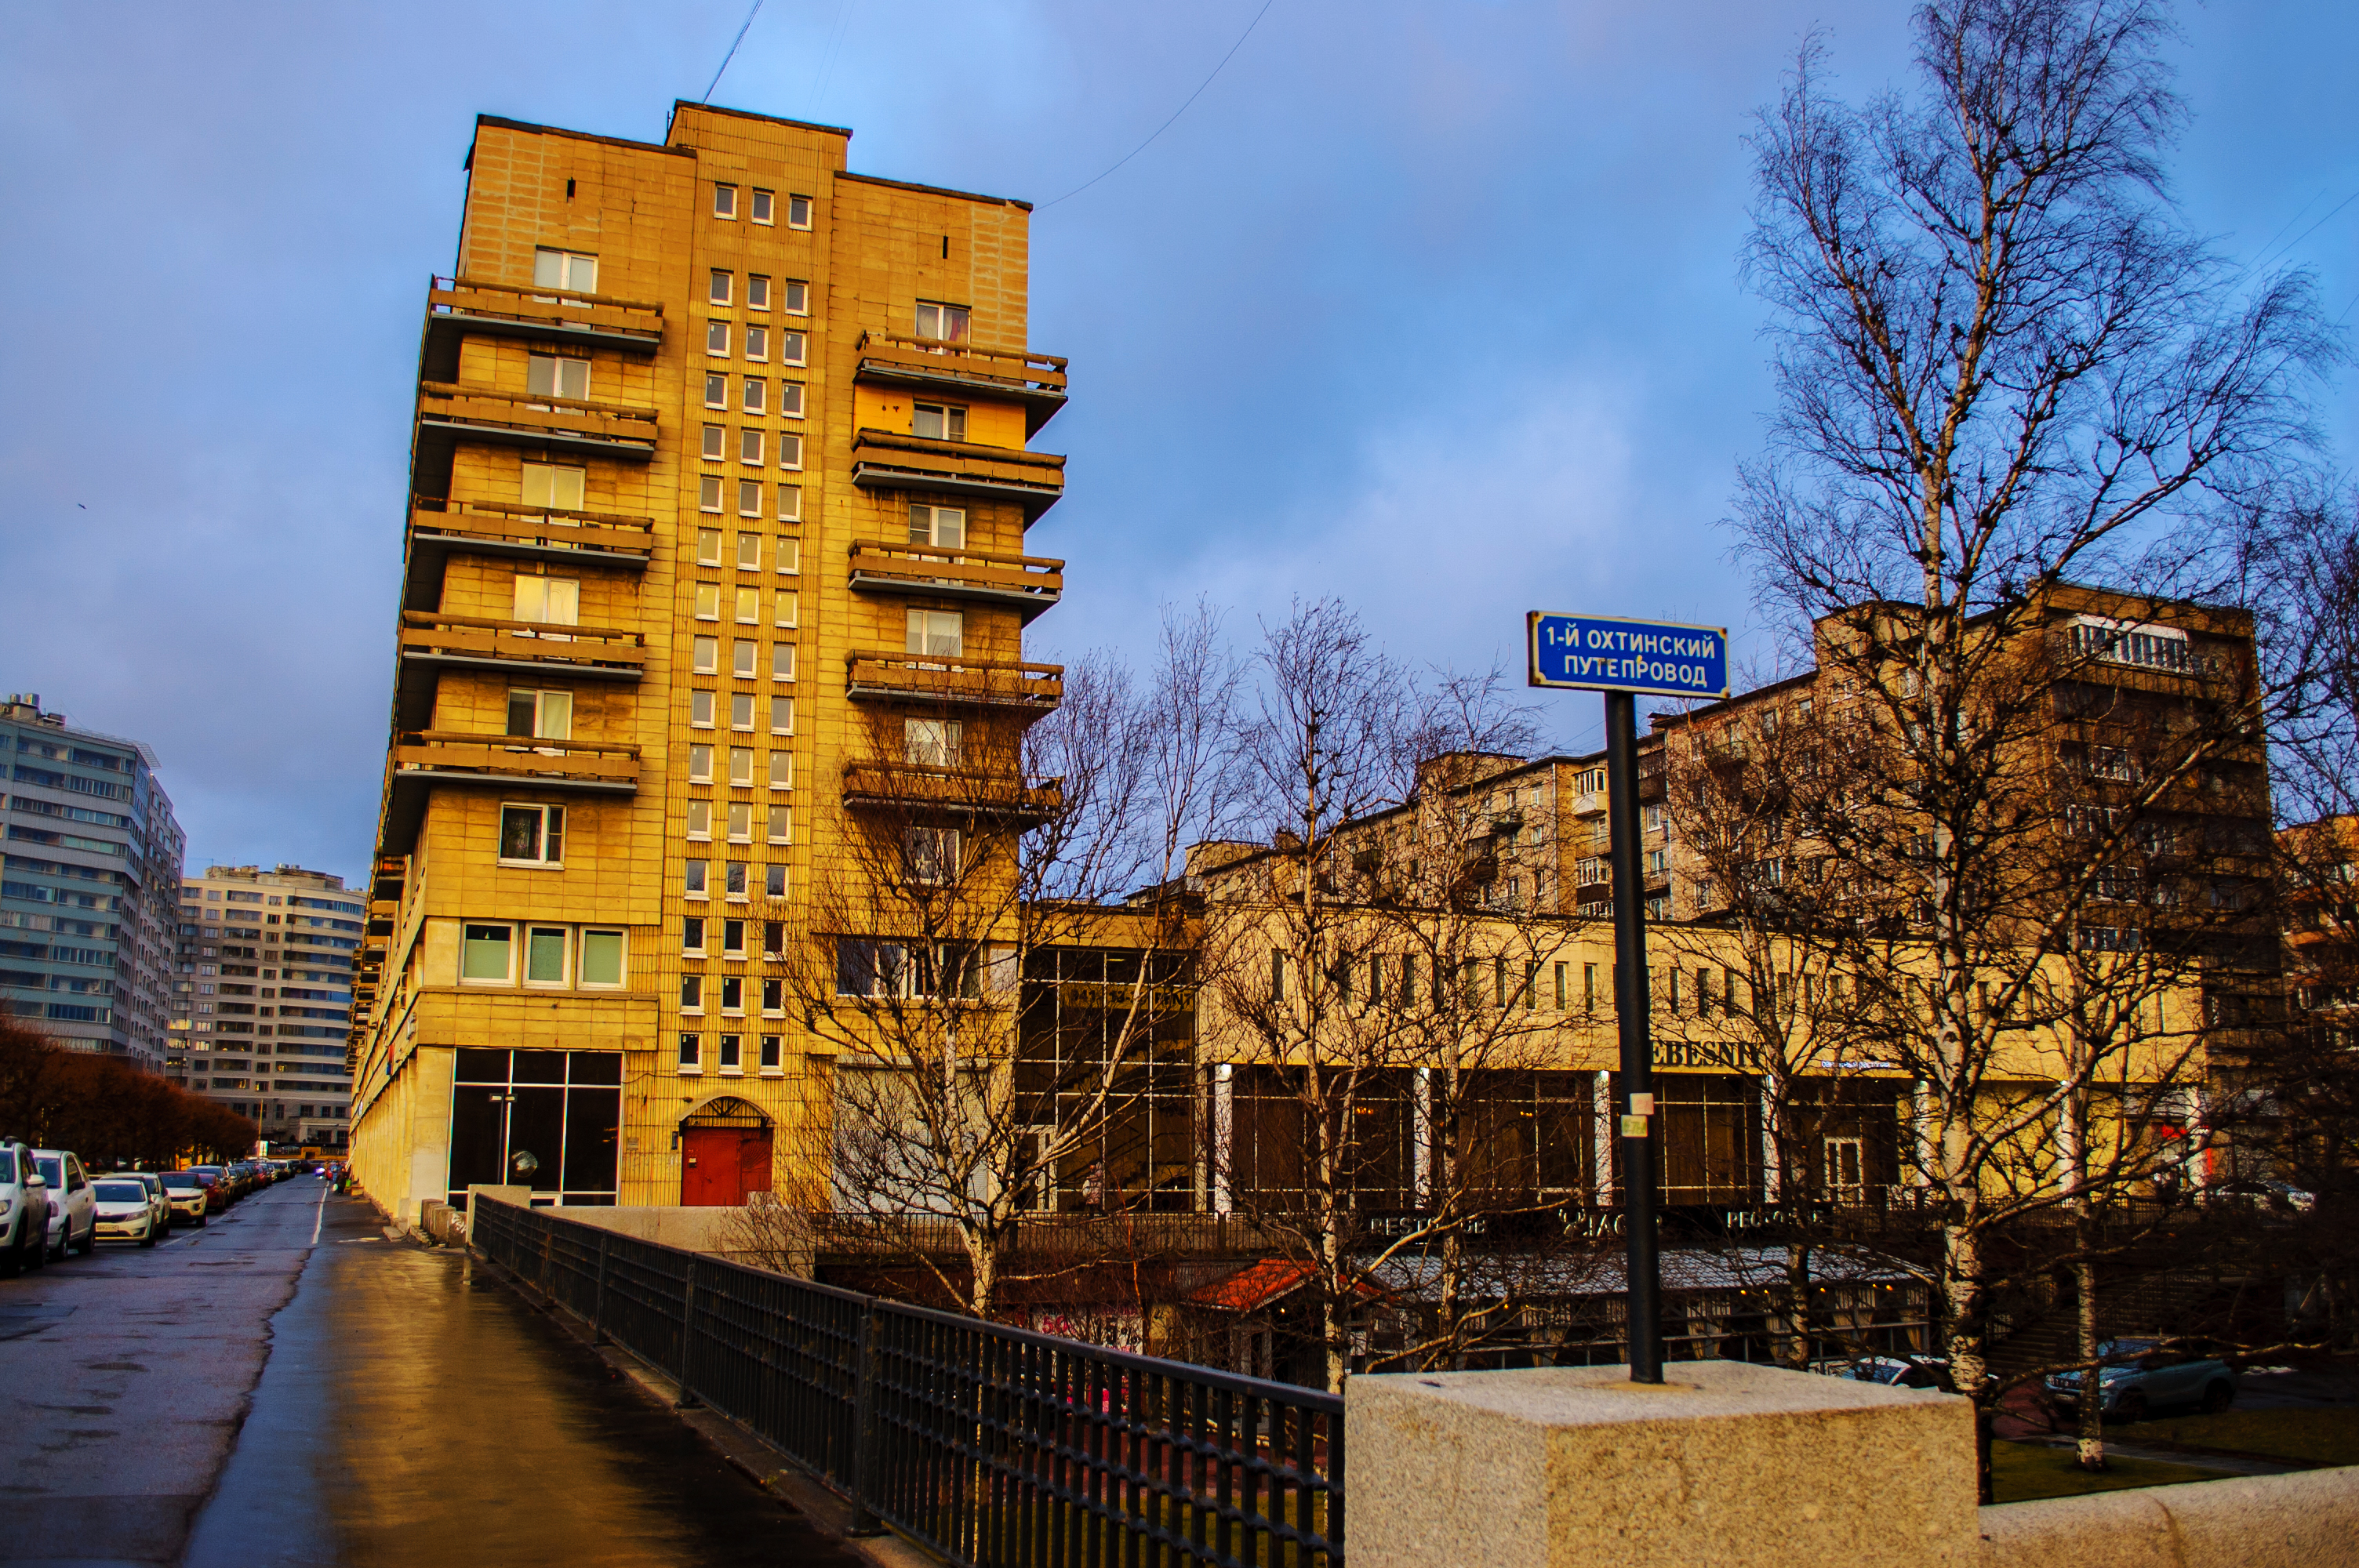
images, sky, building, cloud, window, tree, urban design, condominium, tower block, residential area, facade, city, fence, commercial building, tower, plant, landscape, road, mixed use, skyscraper, house, apartment, headquarters, suburb, winter, reflection, symmetry, street, home, downtown, metal, corporate headquarters, room, evening, cityscape, tourism, road surface, leisure, estate, transport